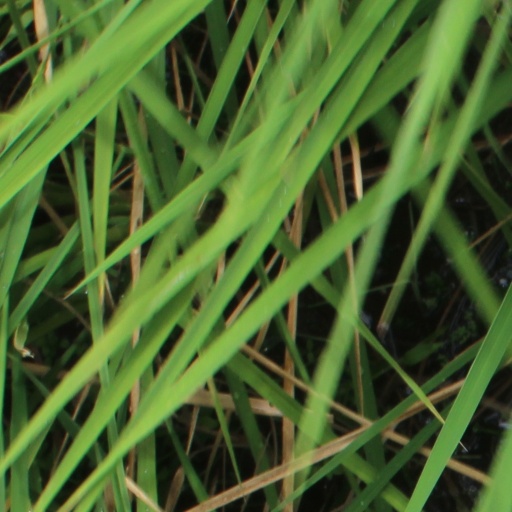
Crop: rice